Alan Trammell

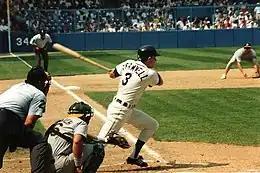
Trammell bats at Tiger Stadium, 1991

Following the 1990 season, in which he hit .304 with 89 RBI in 146 games, Trammell suffered a long string of injuries that reduced his production over his final years. In 1991, knee and ankle injuries limited Trammell to 101 games. During the following season, he played in 29 games before breaking his right ankle and missing the remainder of the 1992 season. He hit .329 in a resurgent 1993 season but was ineligible to be ranked among the AL batting leaders because he only had 447 plate appearances. In his final five seasons, Trammell averaged 76 games played after averaging 140 games played the first 13 seasons of his career. From 1993 to 1996, Trammell saw less time at shortstop in favor of Travis Fryman and eventually Chris Gomez and Andújar Cedeño. He instead saw playing time at several positions, including shortstop, third base, second base, left field, center field, and designated hitter. Trammell retired following the 1996 season.